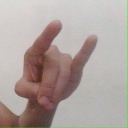
अक्षर: च